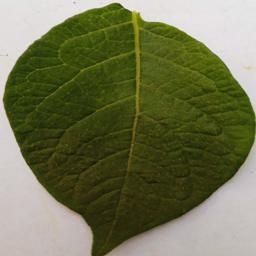
Etiqueta: Sana